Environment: real
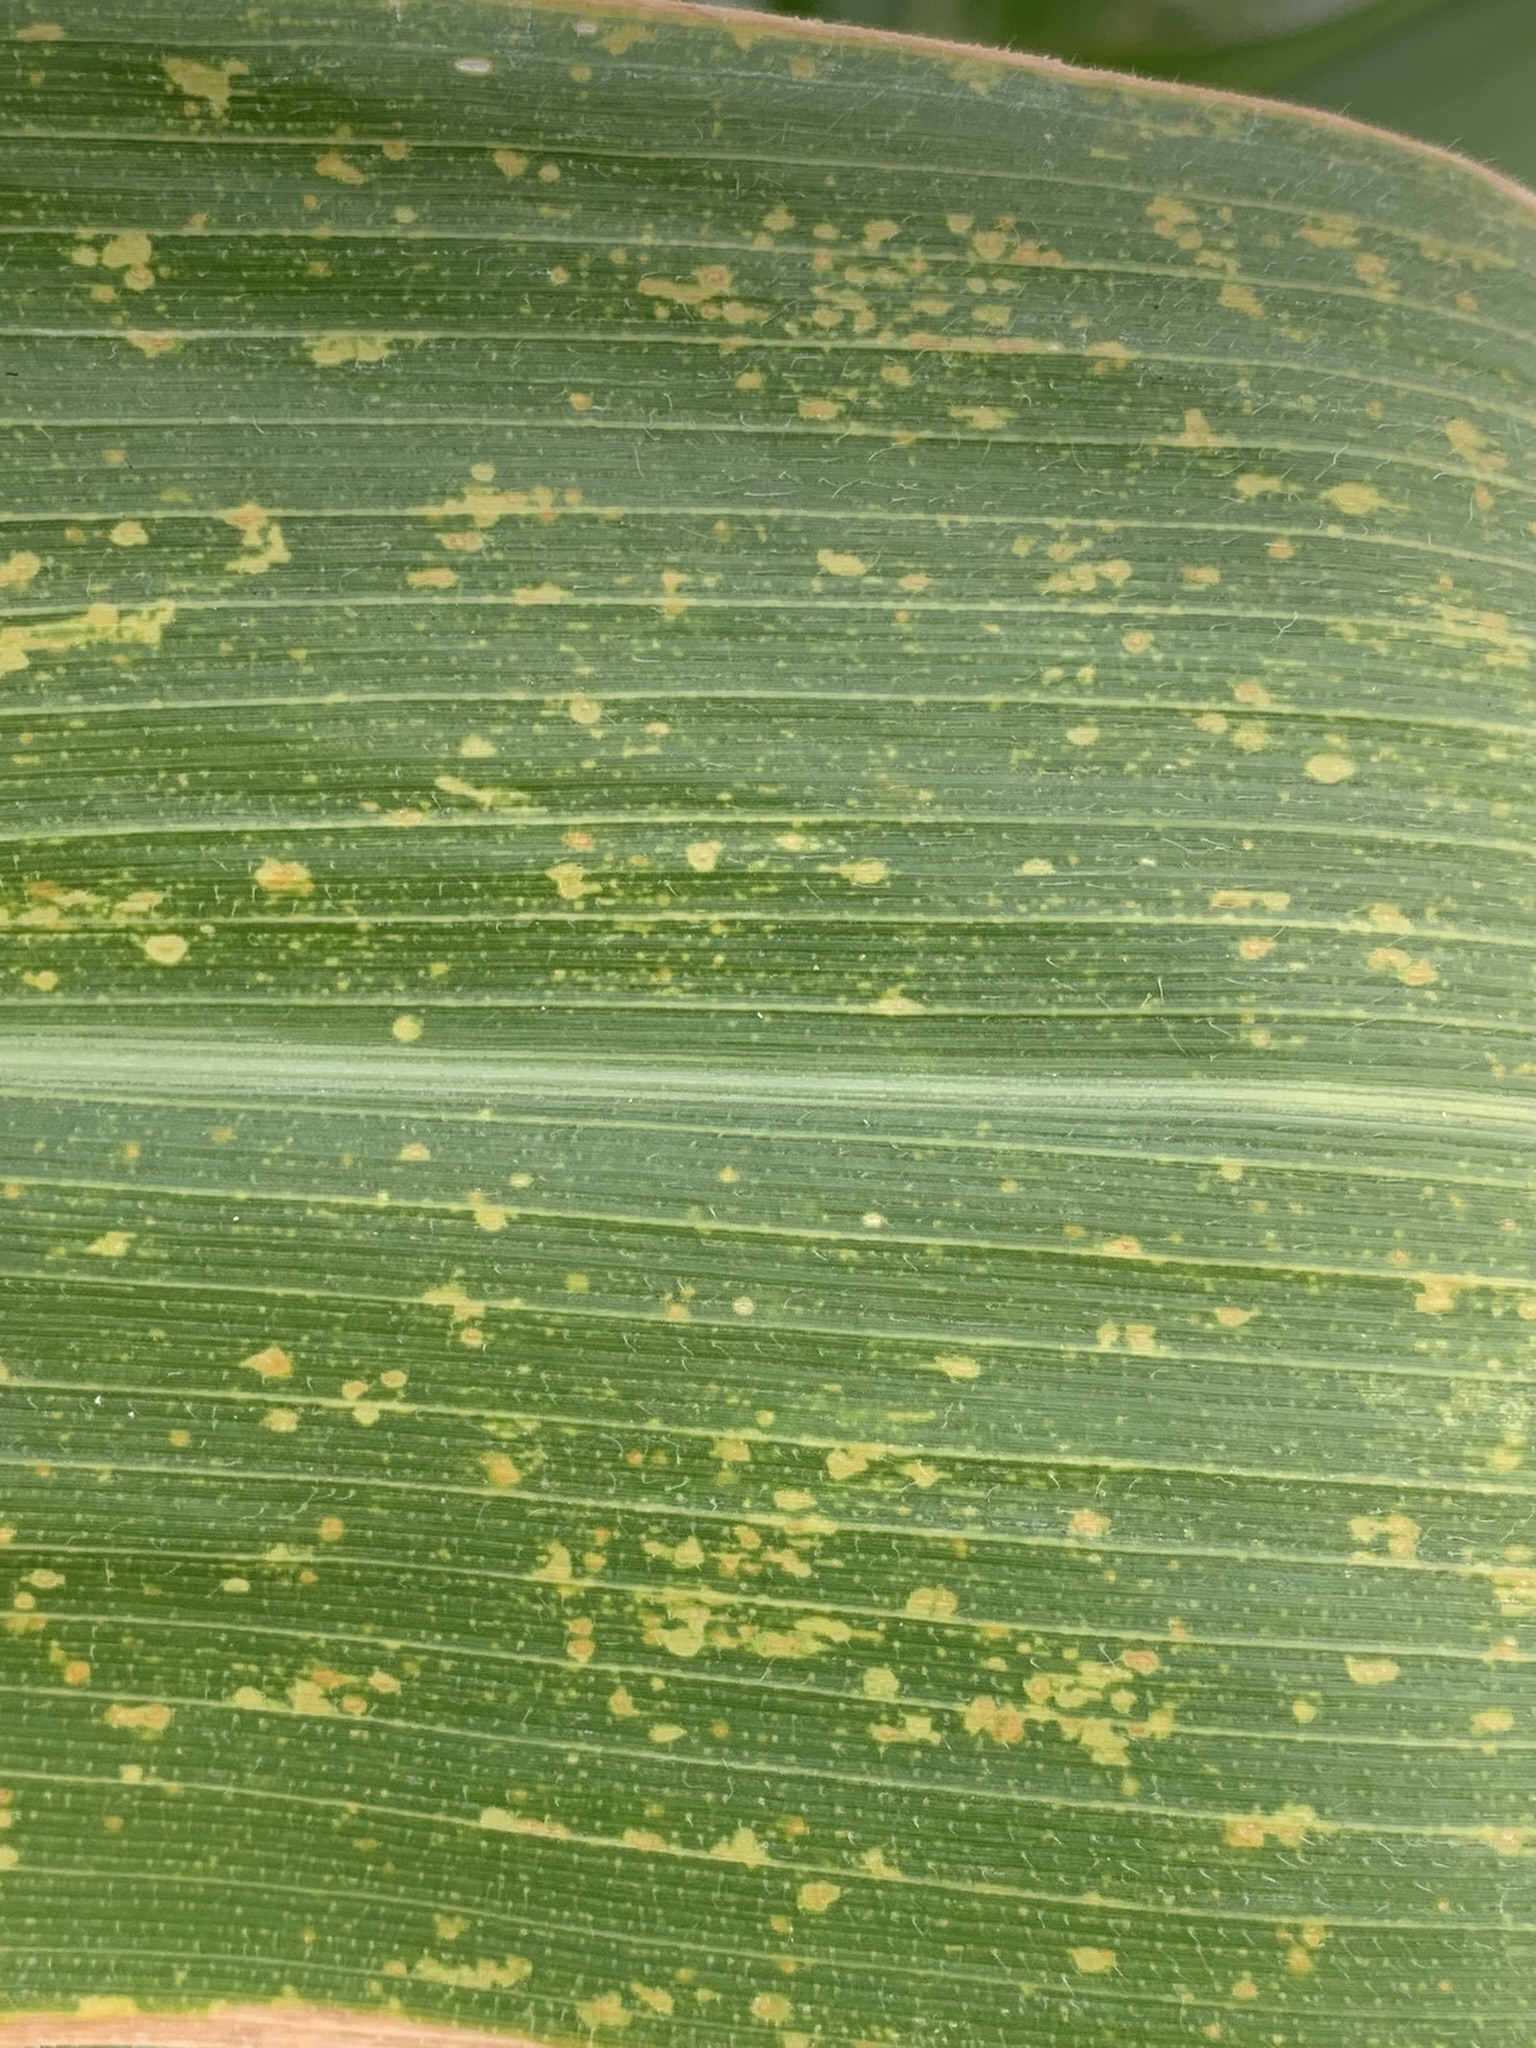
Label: lethal_necrosis